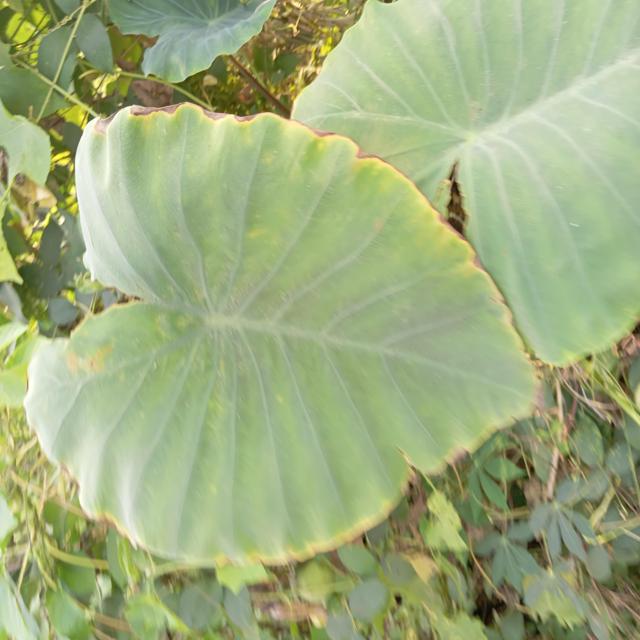
Label: Early_Blight